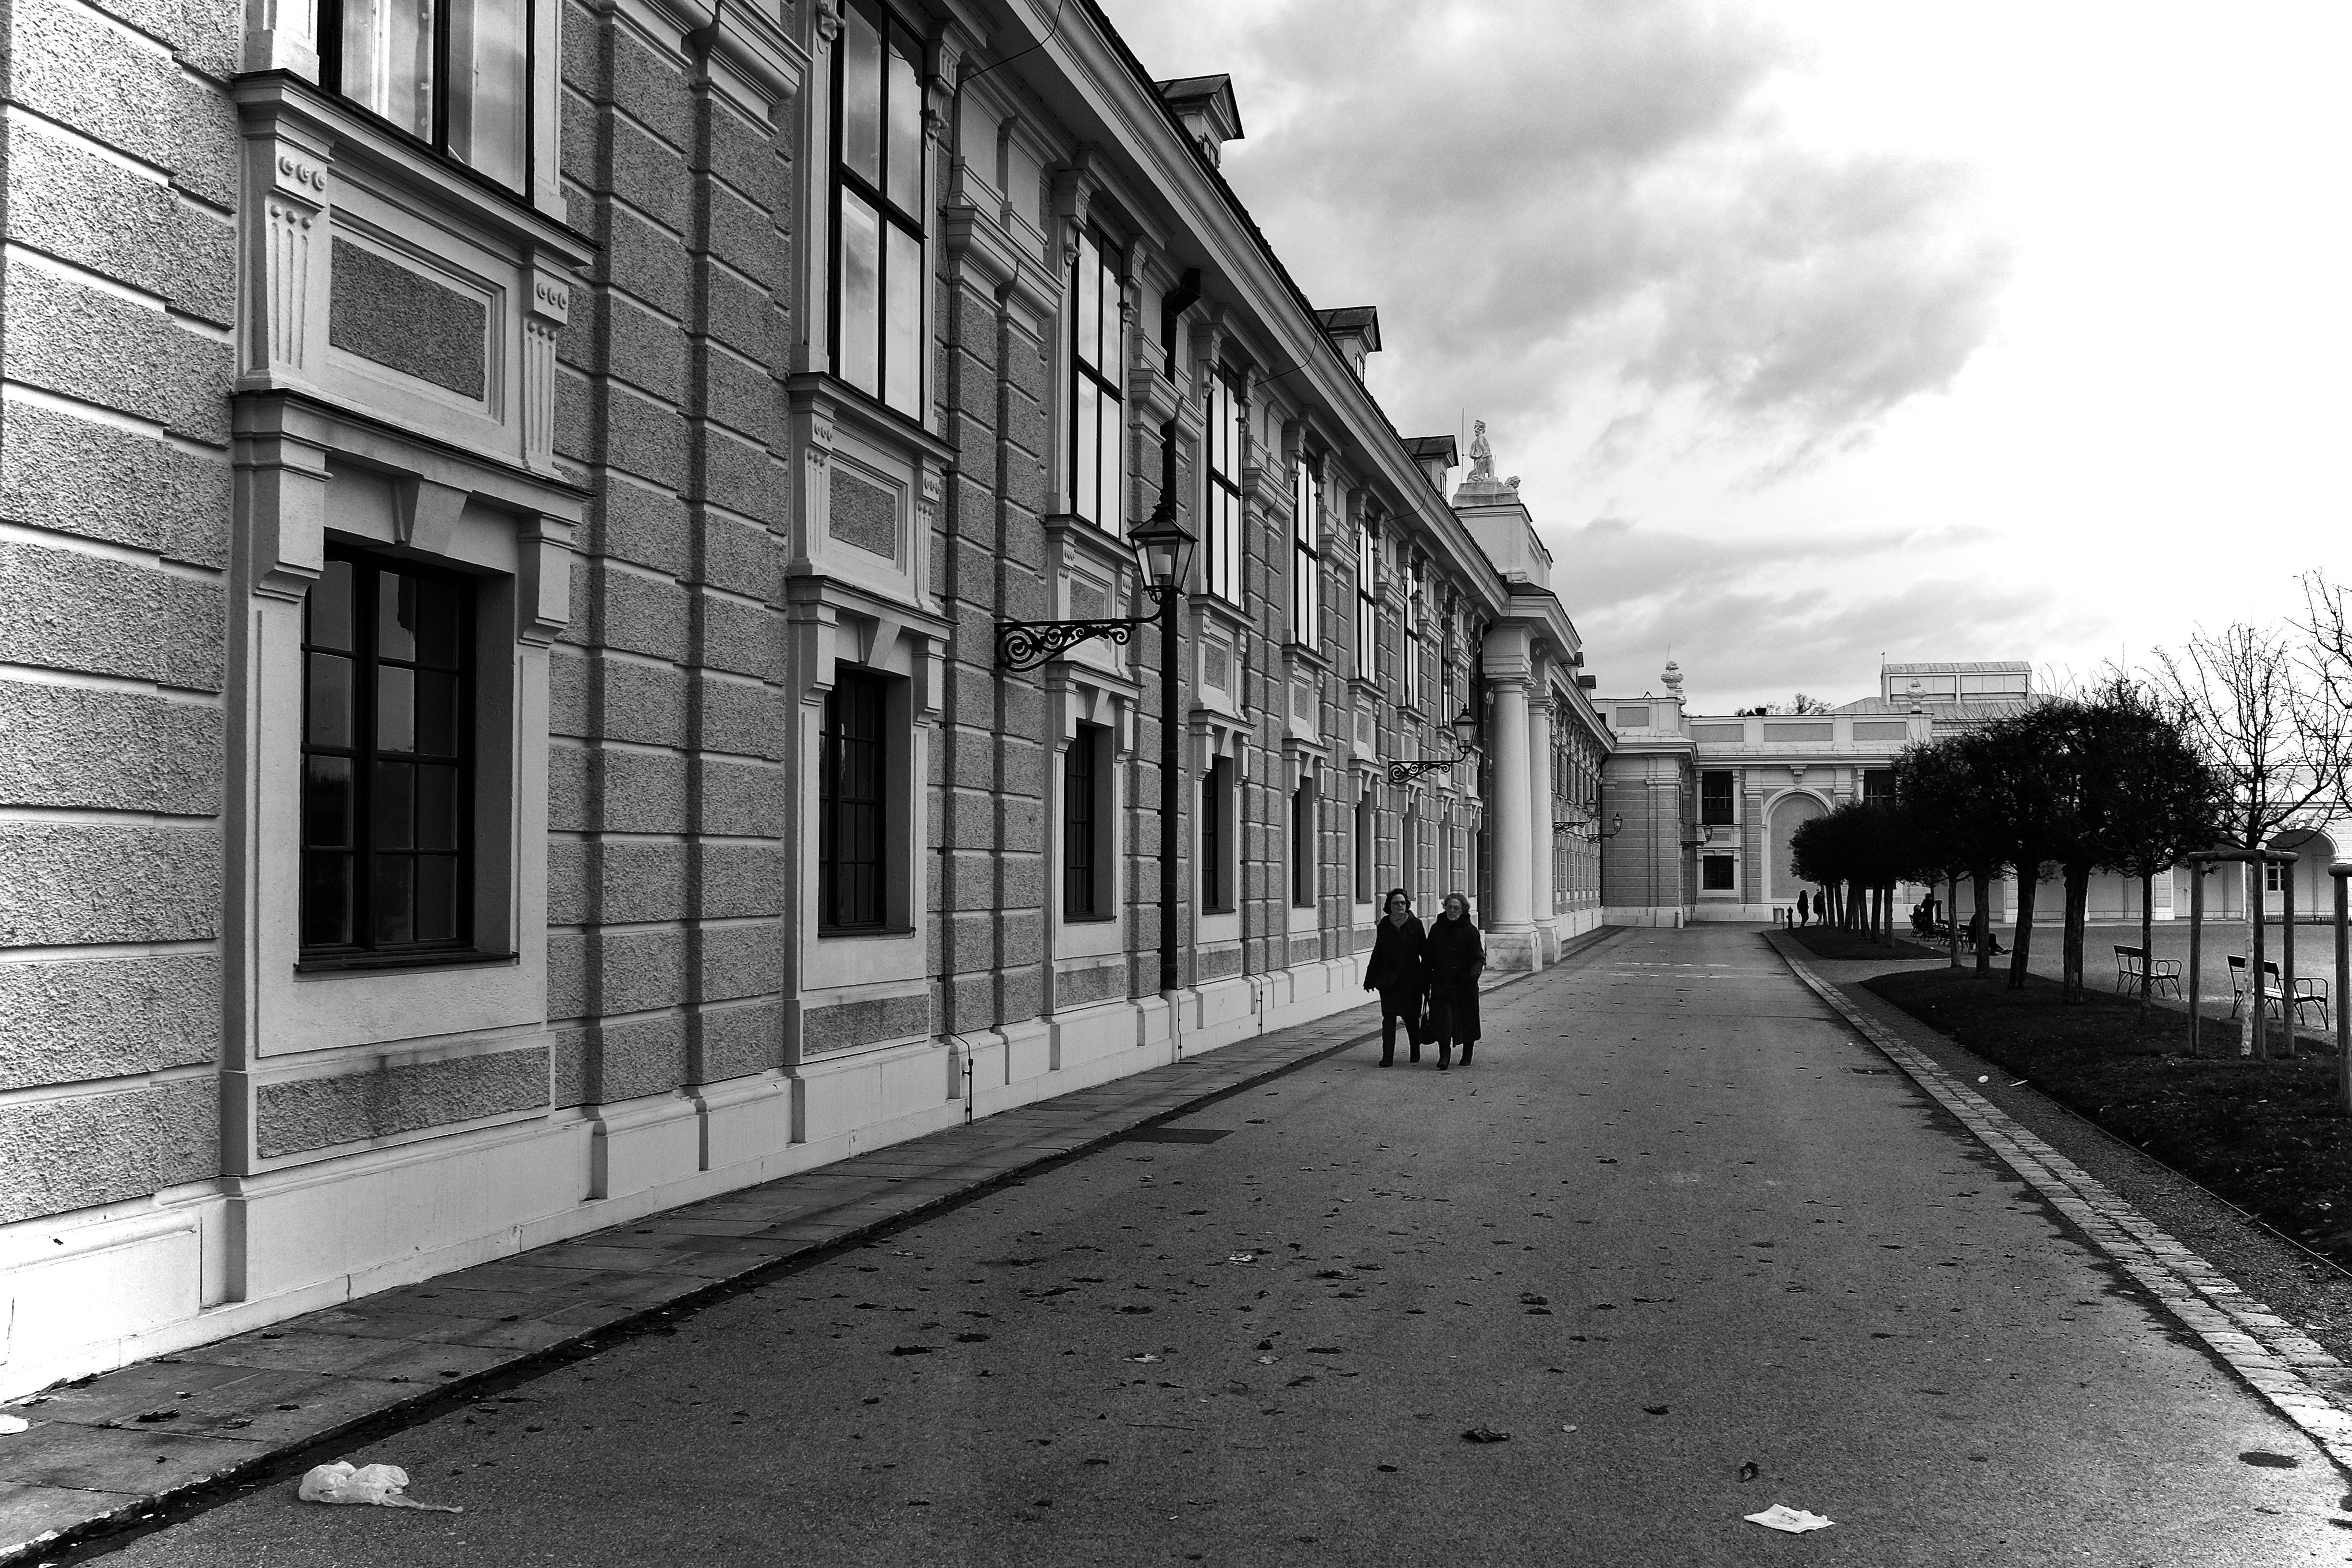
black and white, architecture, road, street, house, town, alley, city, dark, walk, fujifilm, suburb, facade, monochrome, lane, bw, infrastructure, vienna, x100, fuji, shape, x100s, wclx100, fujiwclx100, neighbourhood, urban area, monochrome photography, residential area